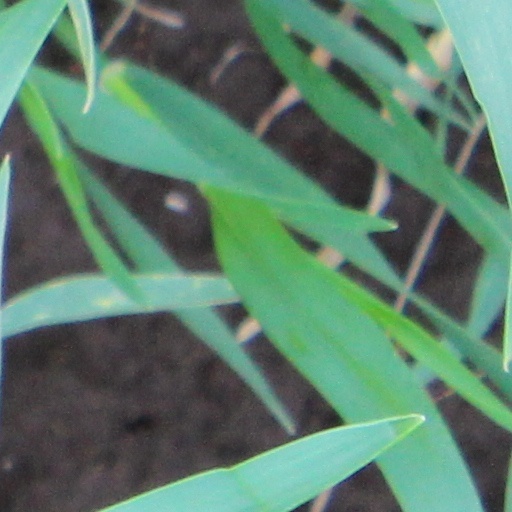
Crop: wheat